Roti canai

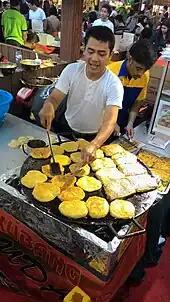
Martabak kubang and roti cane preparation in a Minang foodstall in Indonesia

In Ampel, an Arab quarter in Surabaya, the dish is known as "roti maryam", while the Javanese call it "roti konde", after its shape, which resembles a hairbun (Javanese: "konde"). Despite having different names, each variant is derivative of the Indian "paratha" and is similar in preparation. Indian-influenced roti is typically served with "kari kambing" (mutton curry).